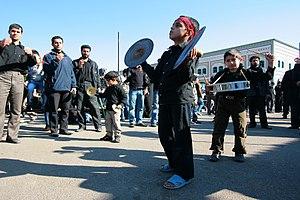
Passion d'al-Husayn العربية: إحياء محرم Español: Husayn ibn Ali Esperanto: Ŝijaismo